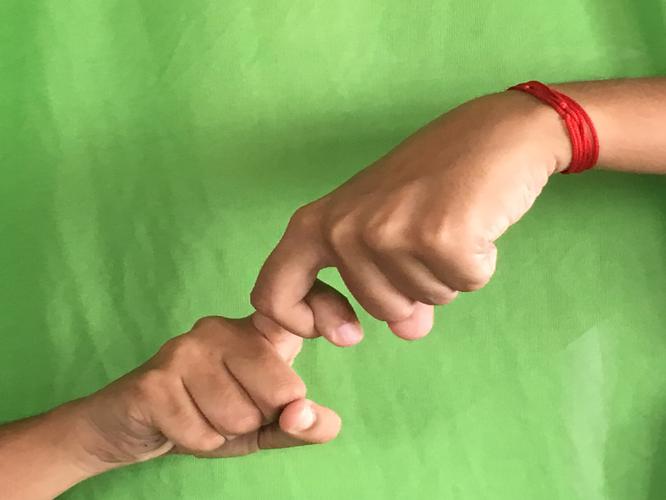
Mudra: Pasha
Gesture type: double_hand